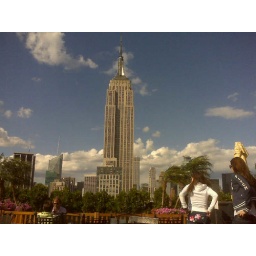
as seen from 230 5th roof top bar after a day of meetings in the city.